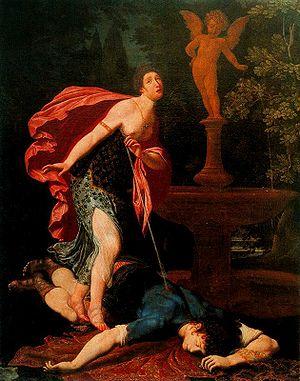
Gregorio Pagani est un peintre italien du maniérisme tardif de l'école florentine.